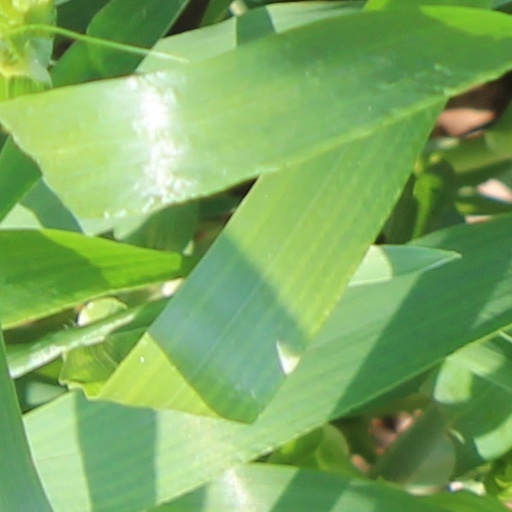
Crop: wheat